Lilian Brøgger

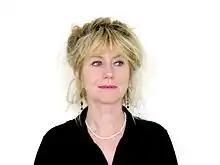
Lilian Brøgger (2010)

Lilian Brøgger ( Brinch; born 1950) is a Danish illustrator known for illustrating children's books.